Albert de Bailliencourt

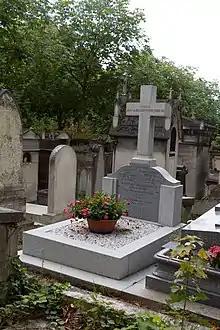
Père-Lachaise Cemetery.

Albert de Bailliencourt (30 March 1908, Neuilly-sur-Seine - 28 May 1994) was a French politician. He represented the Radical Party in the National Assembly from 1956 to 1958.